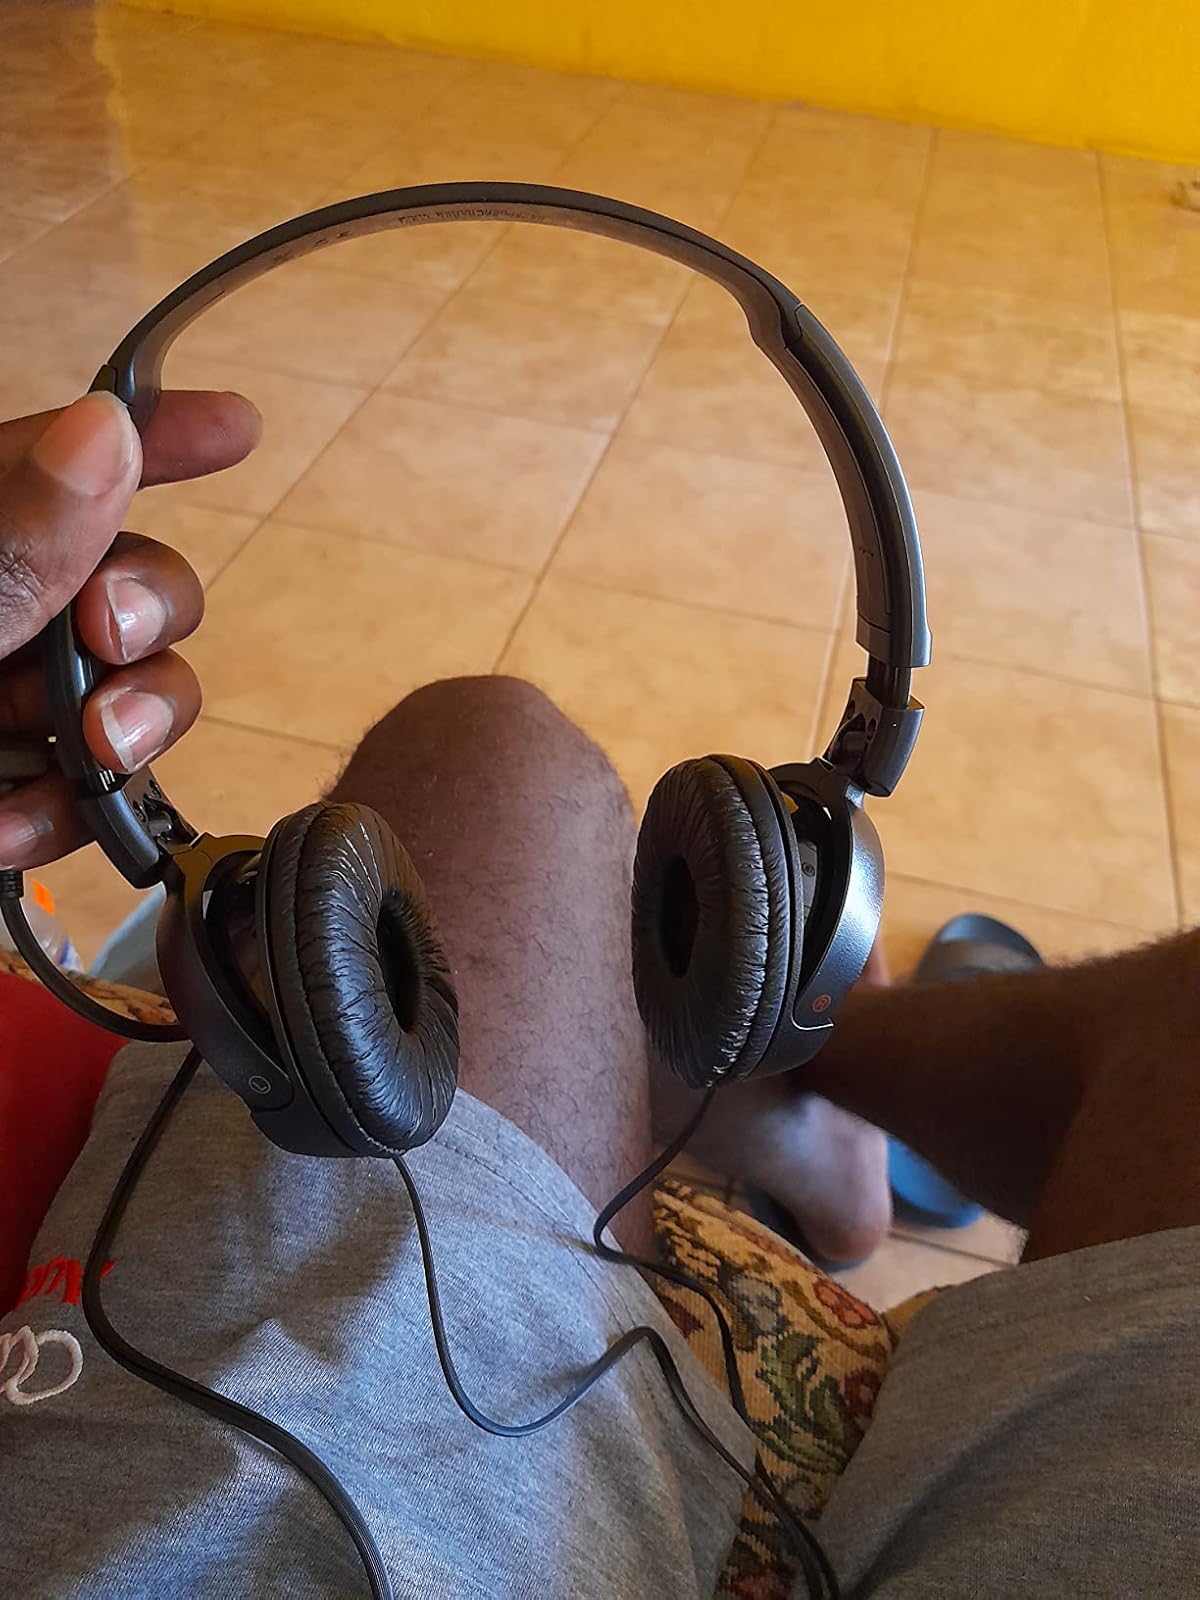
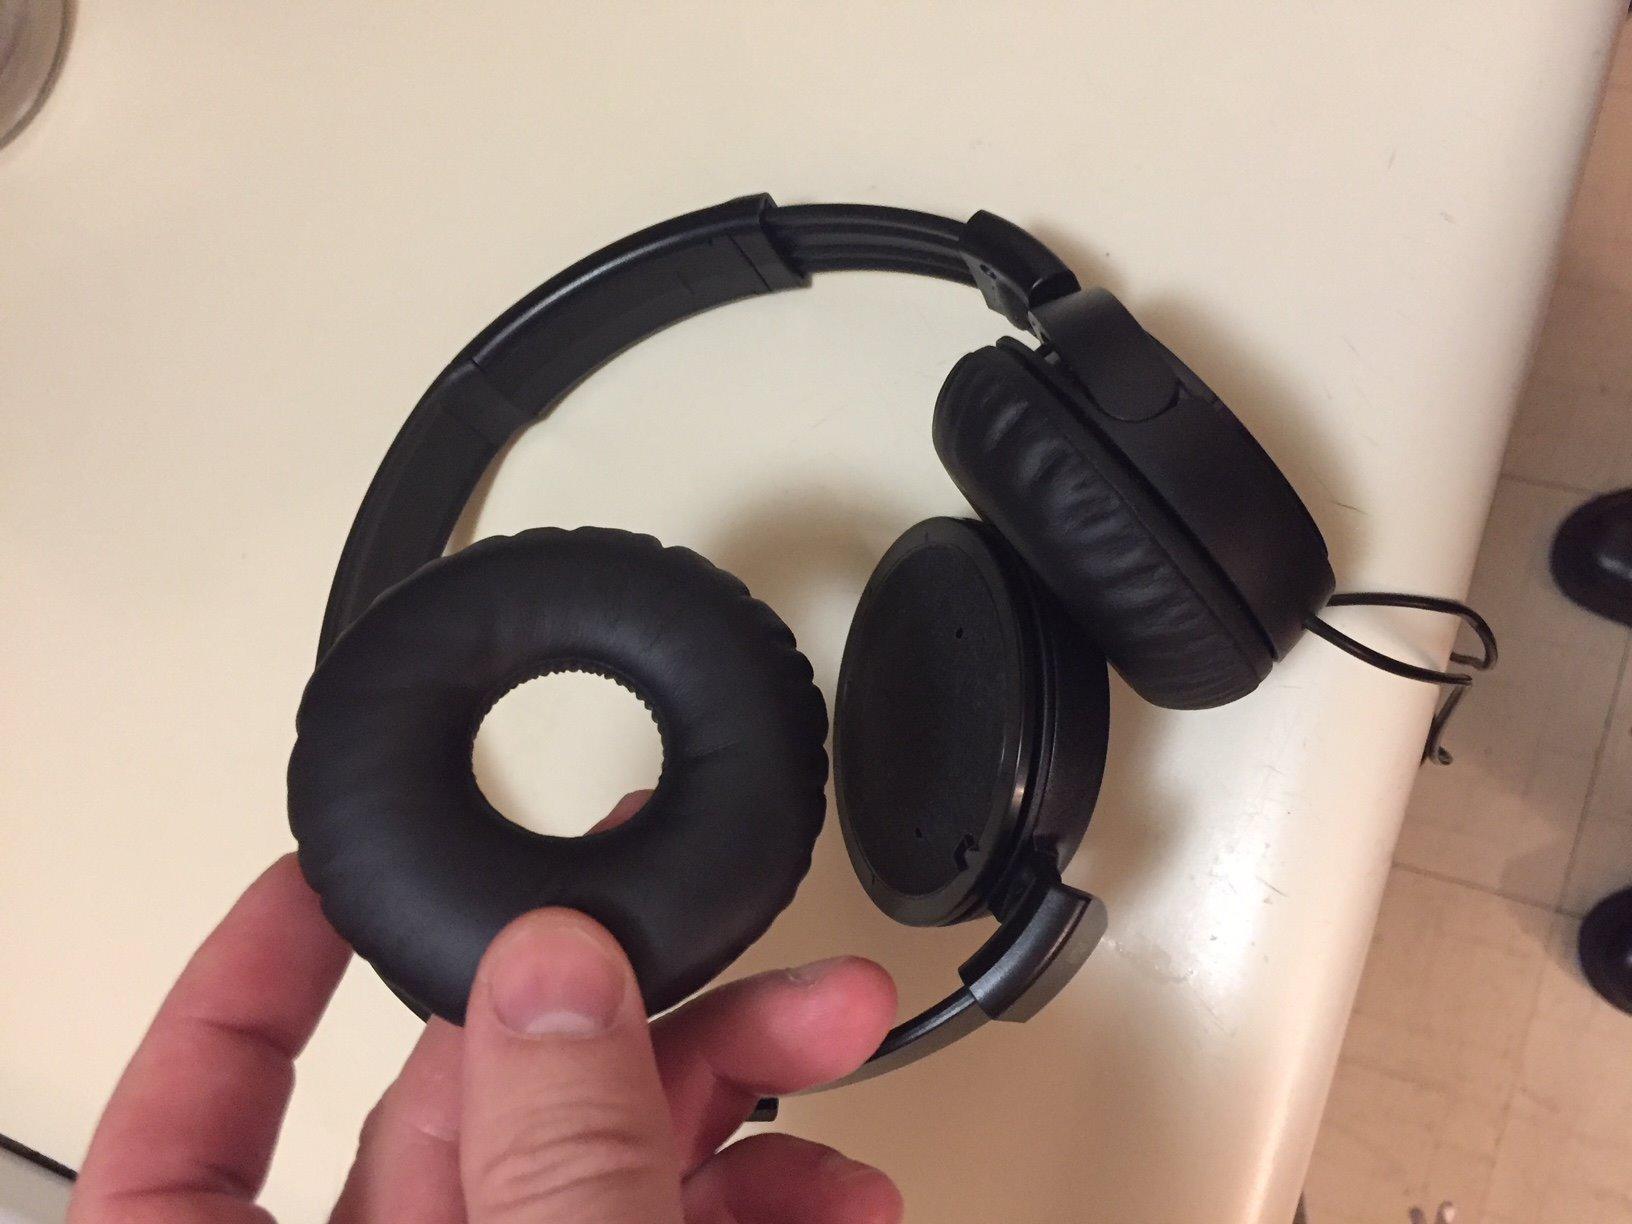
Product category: headphones
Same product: yes